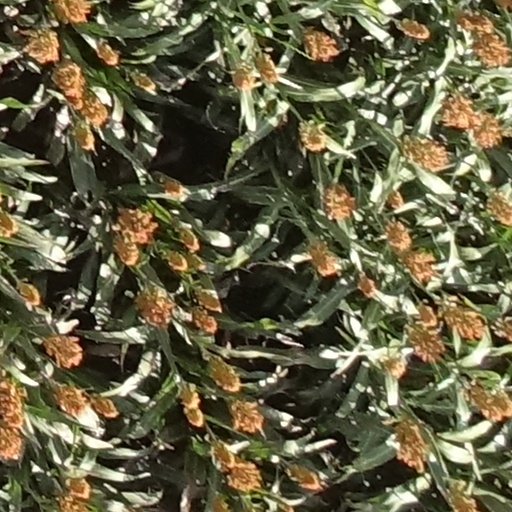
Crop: sorghum